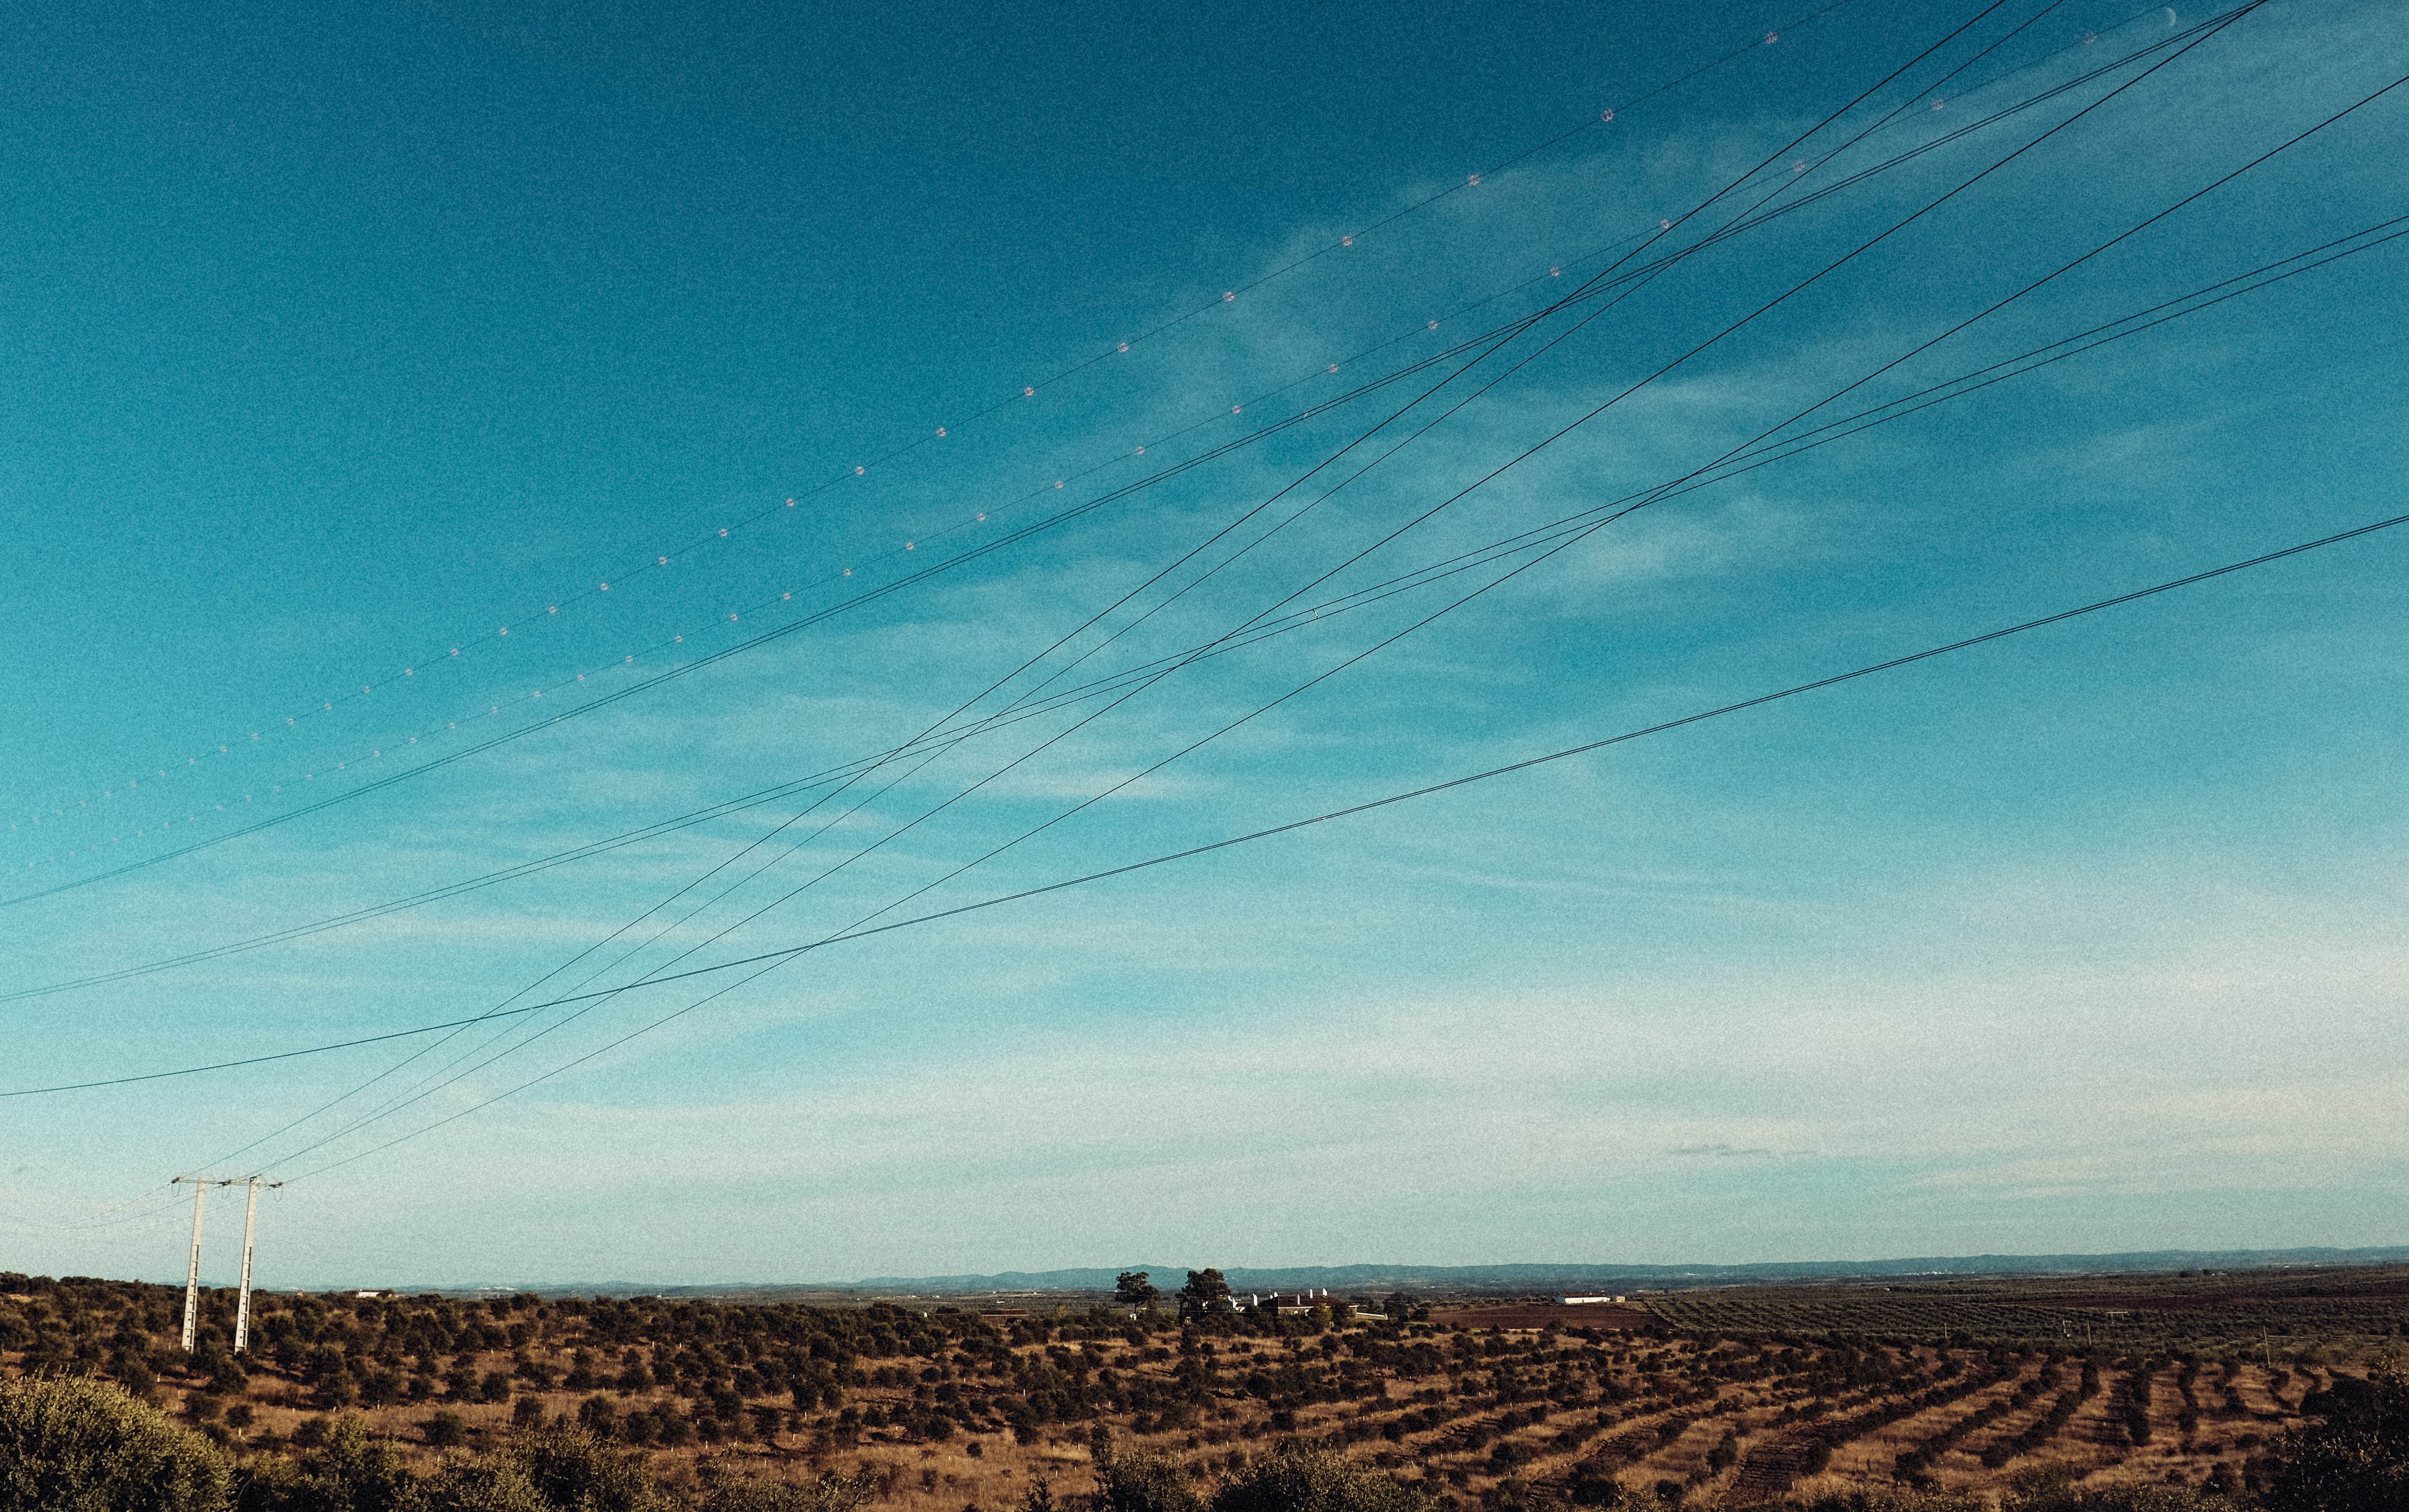
sea, horizon, cloud, sky, sunset, field, sunlight, morning, wave, wind, dawn, dusk, evening, plain, meteorological phenomenon, atmosphere of earth